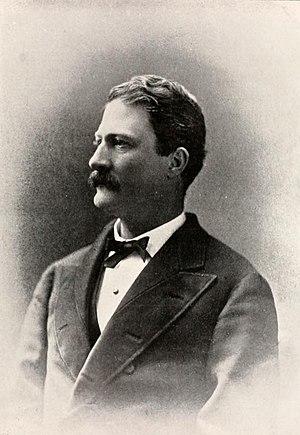
George Washington Custis Lee, né le 16 septembre 1832 à Fort Monroe et mort le 18 février 1913 à Alexandria, aussi connu comme Custis Lee, est le fils aîné de Robert Lee et Mary Anna Custis Lee. Son grand-père, George Washington Parke Custis, est de la famille de George Washington.